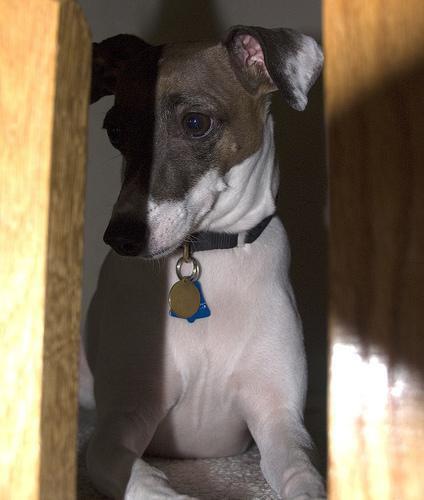
Italian_greyhound